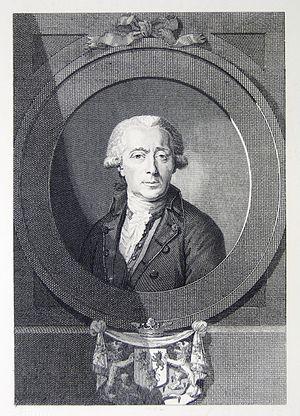
Portait du comte Joseph Ernest Grégoire de Lannoy de la Motterie gravé par André de Quertenmont vers 1787 pour le recueil des membres des Etats de Brabant.
Chrétien Joseph Ernest Grégoire de Lannoy, dit « Le Beau Lannoy », comte de Lannoy, de La Motterie et de Liberchies, né le 13 mai 1731 à Bruxelles où il est mort le 26 mars 1822, est un membre de la Cour du gouverneur général Charles de Lorraine puis par la suite, sous le Premier Empire, un homme politique français.